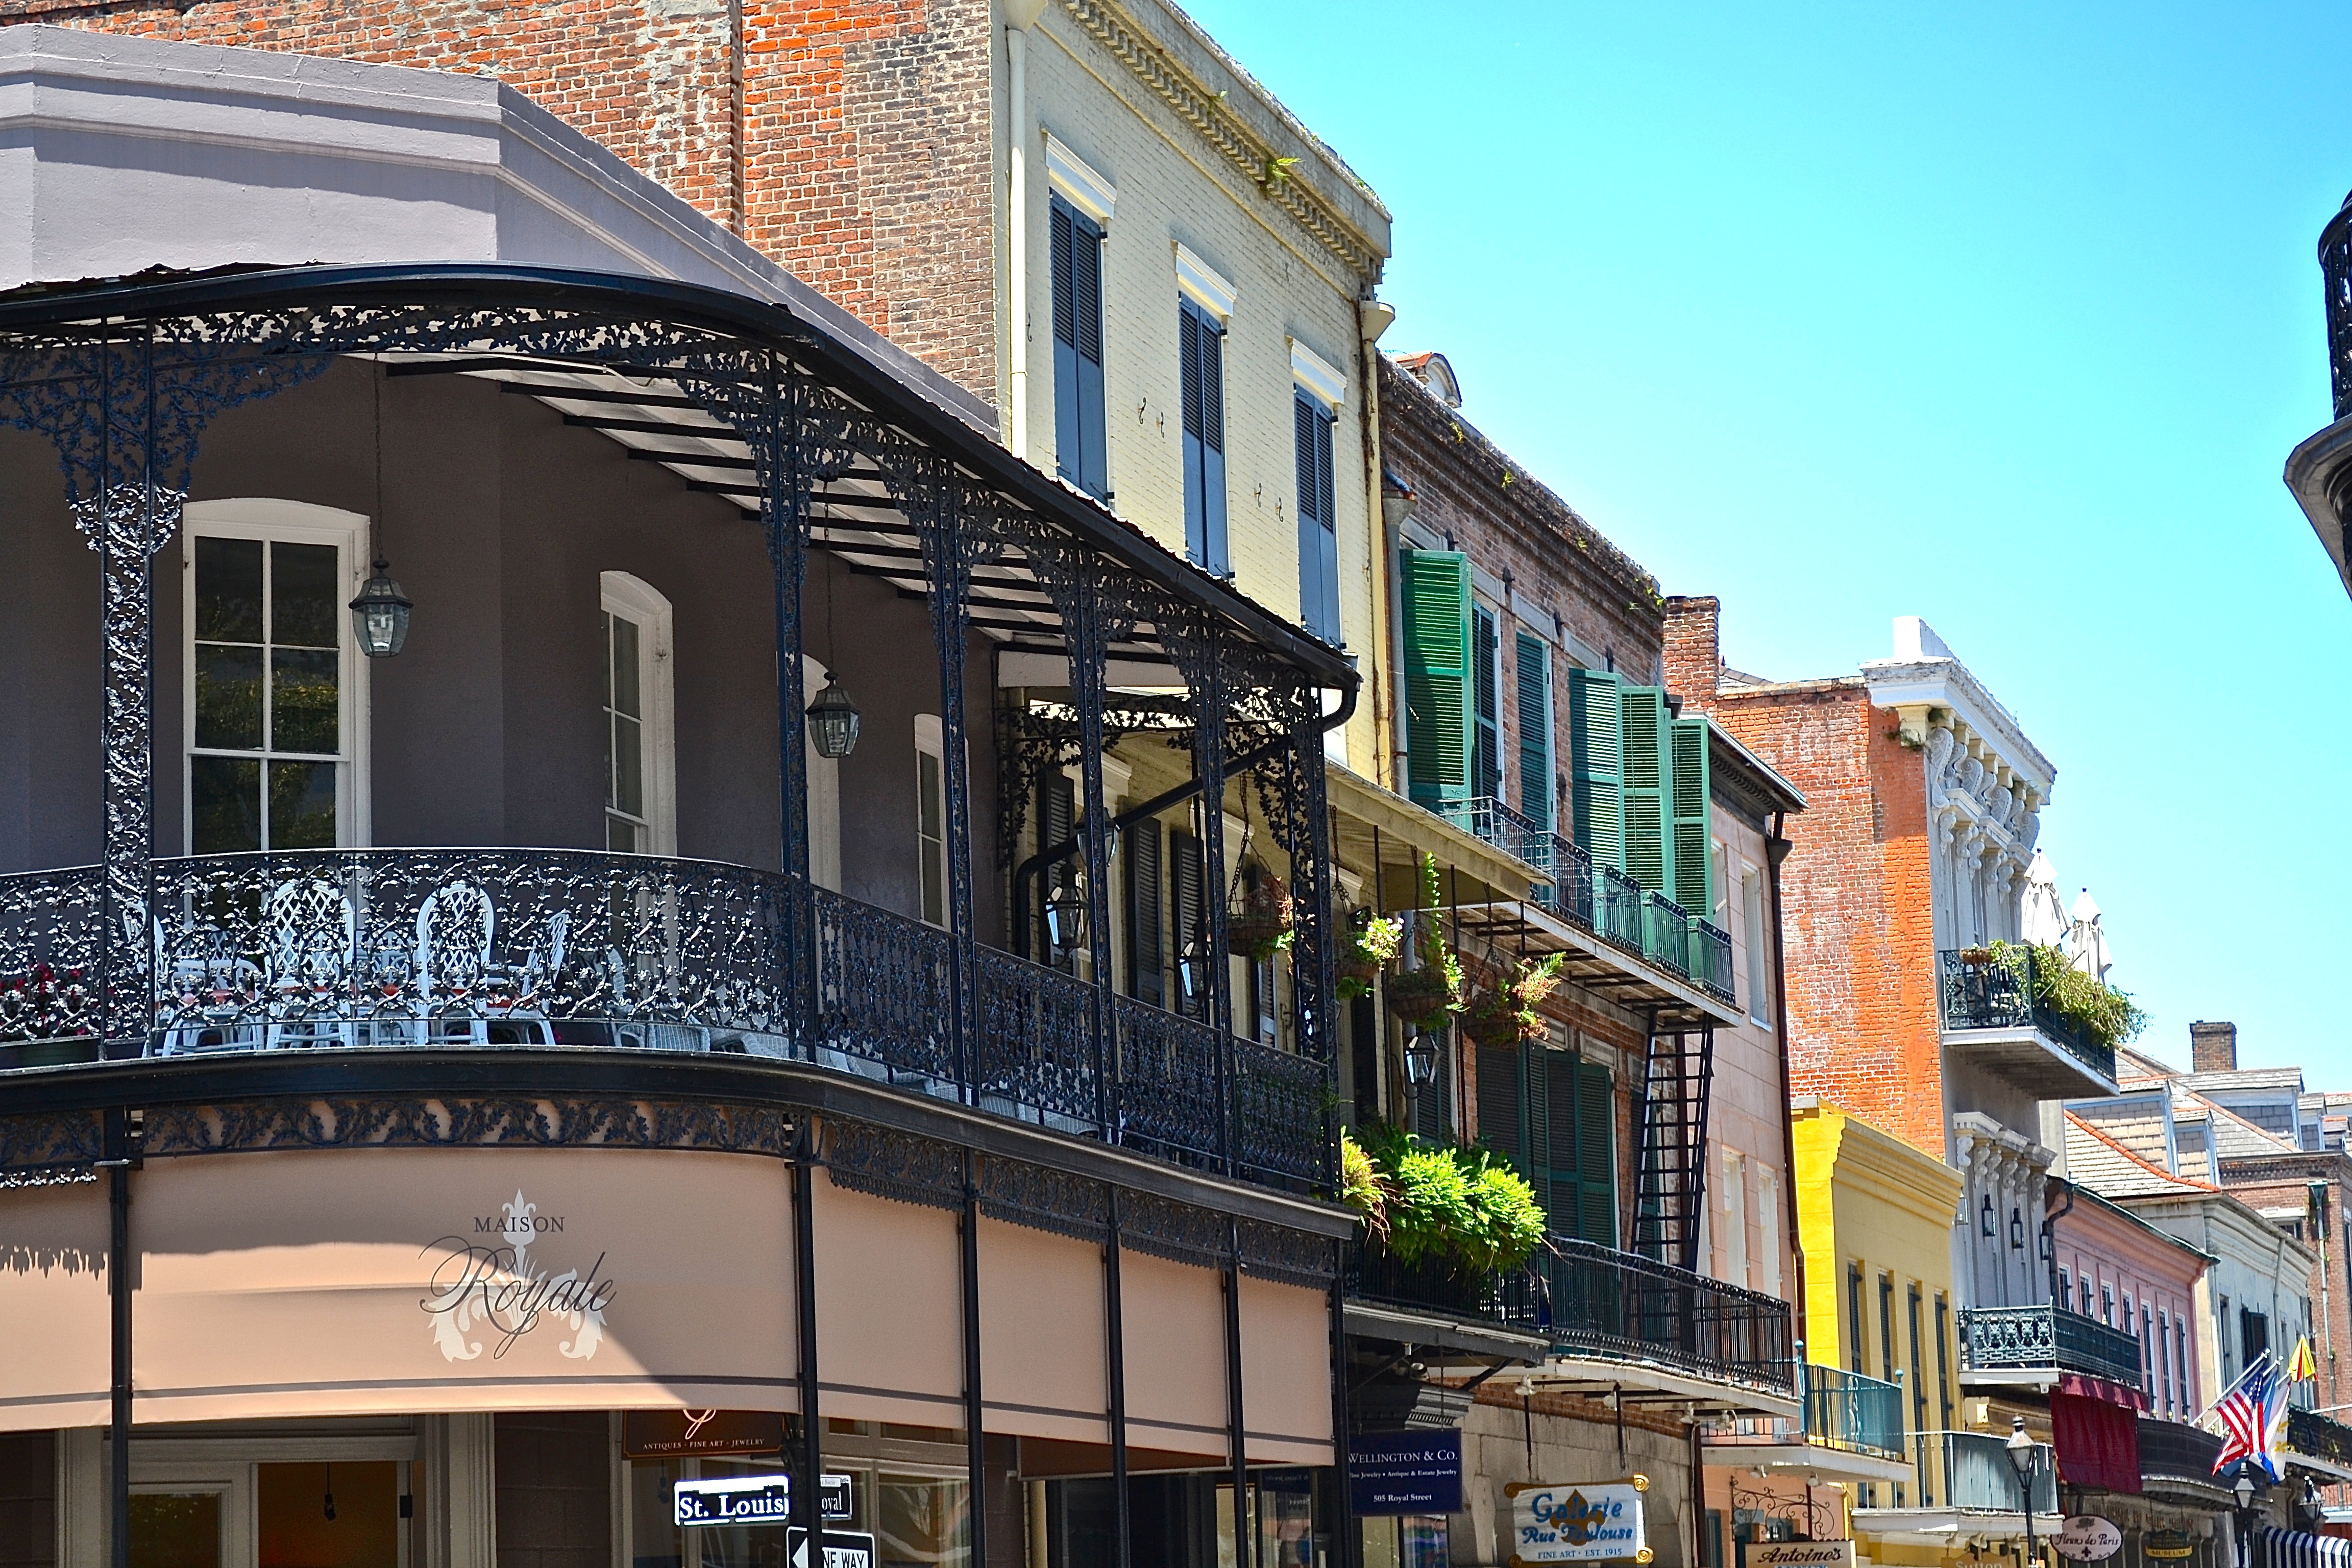
architecture, road, skyline, street, house, town, city, urban, cityscape, downtown, balcony, plaza, landmark, facade, colorful, neighbourhood, new orleans, french quarter, urban area, residential area, human settlement